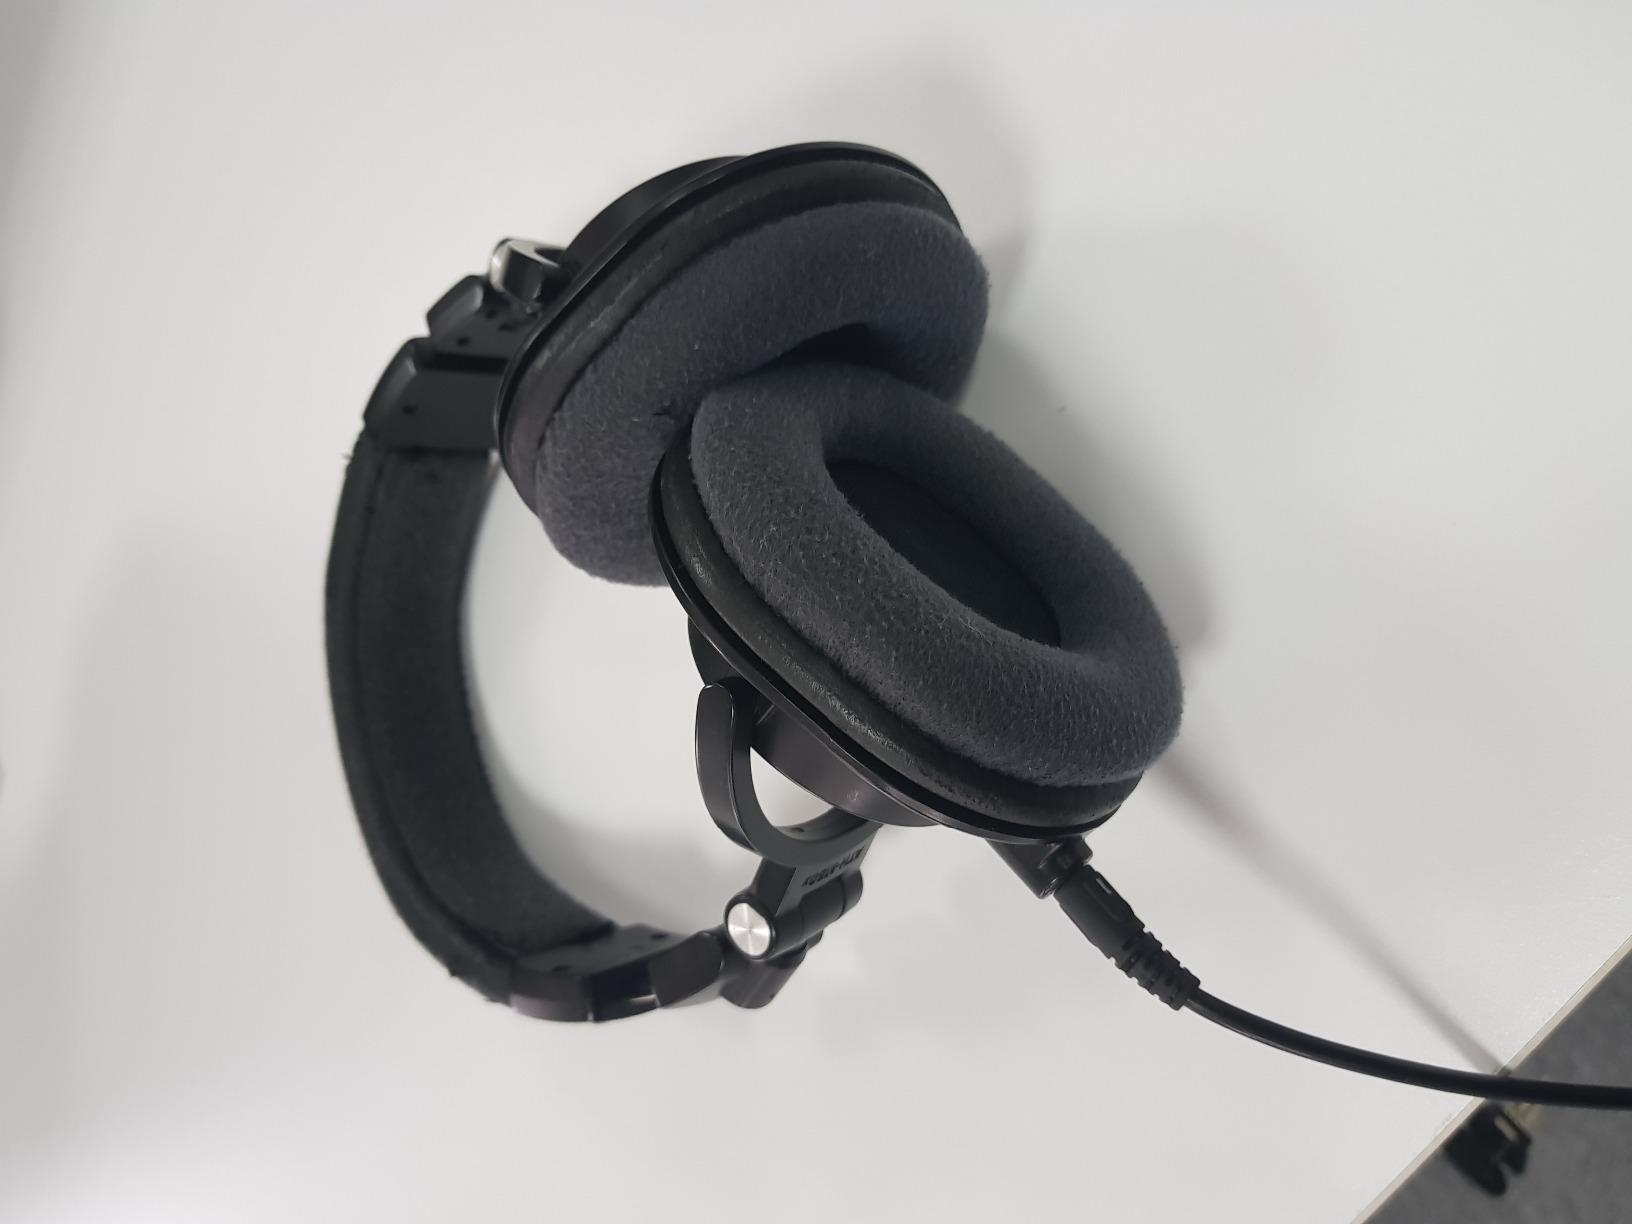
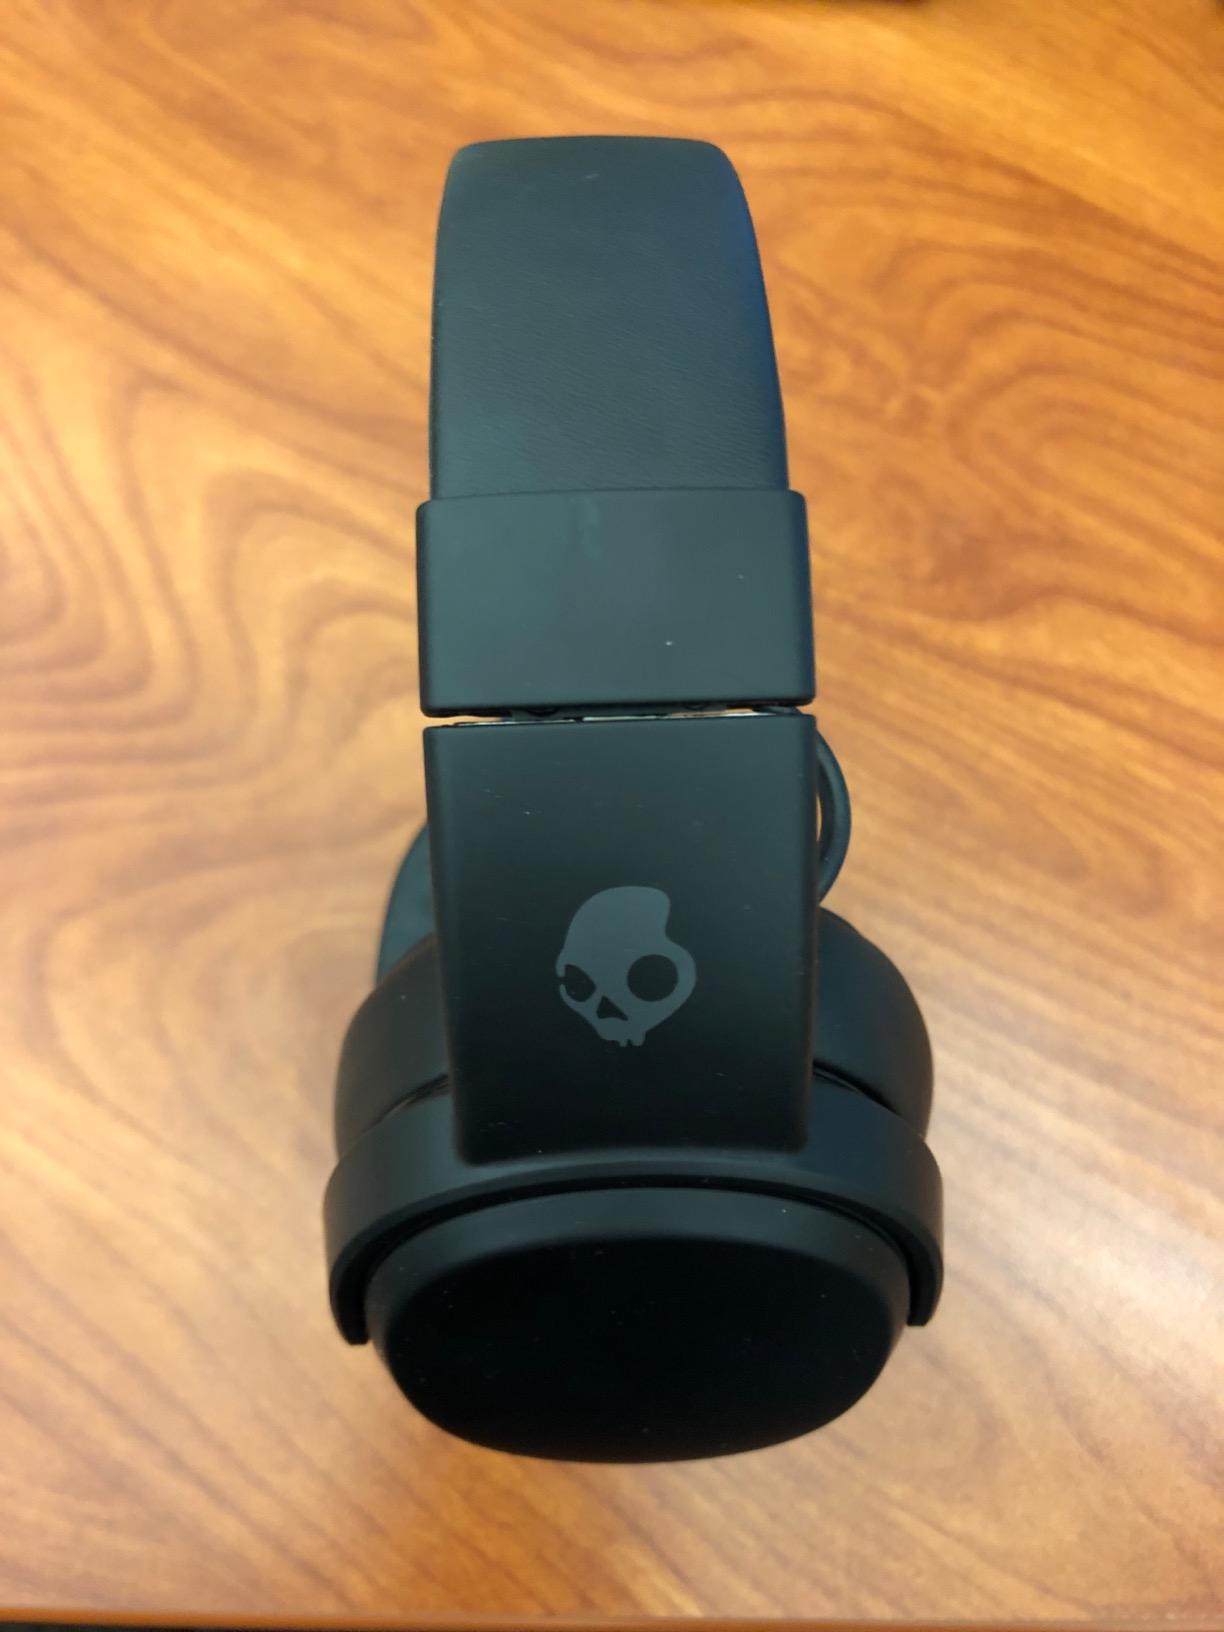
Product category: headphones
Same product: no